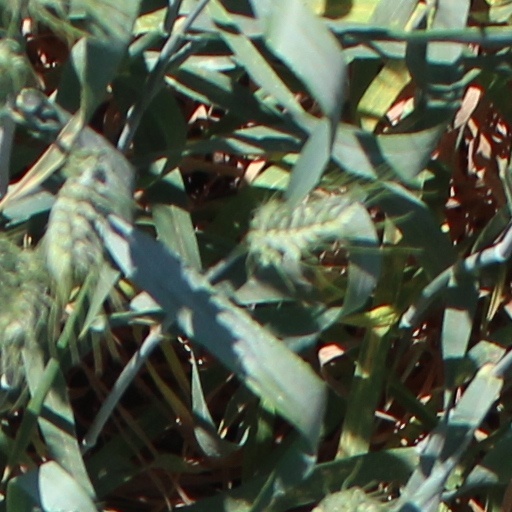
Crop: wheat